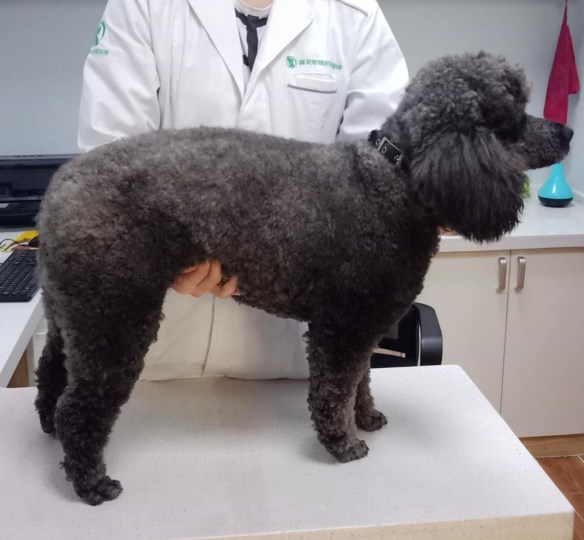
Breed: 7449-n000128-teddy